Vice presidency of Aaron Burr

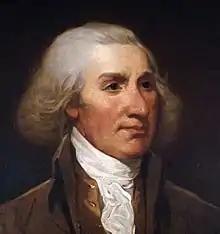
Philip Schuyler, Hamilton's father-in-law, a Continental Army general under Washington and later a U.S. Senator, representing New York state

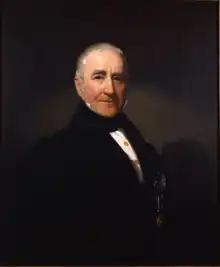
Morgan Lewis, endorsed by Hamilton, defeated Burr in the 1804 New York gubernatorial election, which further inflamed the conflict between Burr and Hamilton

The duel was the final skirmish of a long conflict between Democratic-Republicans and Federalists. The conflict began in 1791 when Burr won a United States Senate seat from Philip Schuyler, Hamilton's father-in-law, who would have supported Federalist policies. Hamilton was the U.S. Secretary of the Treasury at the time. The Electoral College then deadlocked in the 1800 presidential election, during which Hamilton's maneuvering in the U.S. House of Representatives played a factor in Thomas Jefferson's winning the presidency over Burr. At the time, the candidate who received the most votes was elected president while the candidate with the second most votes became vice president. There were only proto-political parties at the time, as President Washington had lamented in his farewell address in 1796, and joint tickets had not yet become a feature of elections as they are currently.